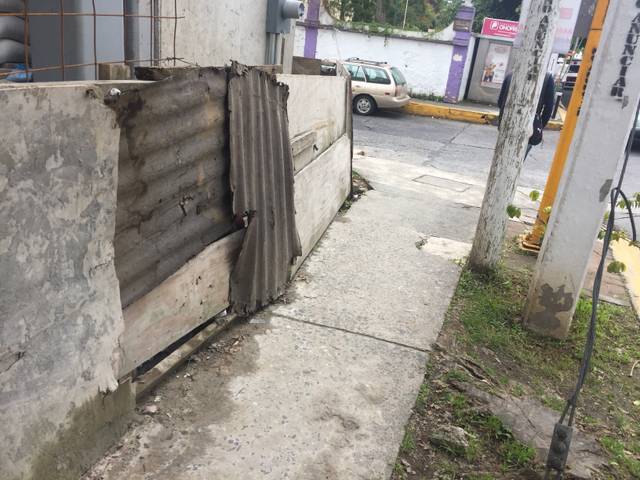
Region: Mexico
Coordinates: 19.532, -96.914